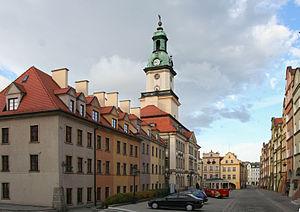
Jelenia Góra est une ville de la voïvodie de Basse-Silésie, en Pologne. Elle est le chef-lieu du powiat de Jelenia Góra ainsi que du Powiat-Ville de Jelenia Góra. Cette ville fut le chef-lieu de la Voïvodie de Jelenia Góra entre 1975 et 1998 et est aujourd'hui la 4ᵉ plus grande ville de Basse-Silésie.